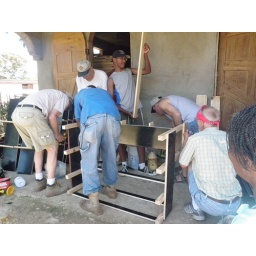
Haiti Outreach group building desks for the new secondary school in La Victoire, Haiti.